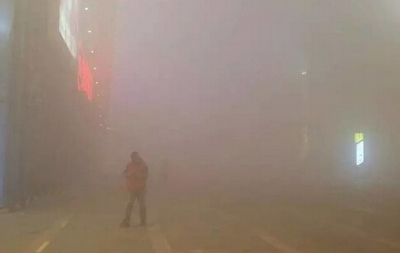
Weather: foggy or hazy